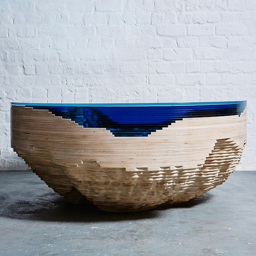
person designs furniture that infuses a sense of whimsy and wonder into each unconventional form .